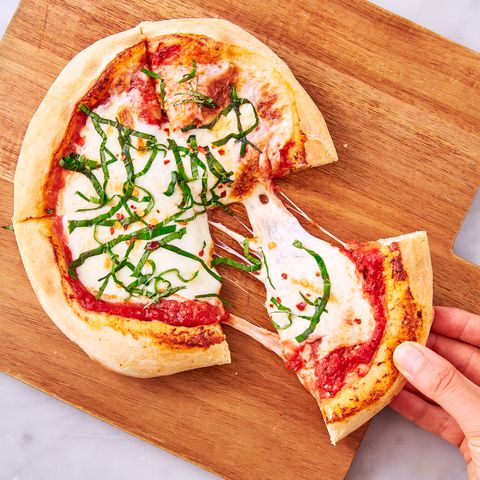
Dish: pizza